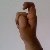
The image shows a hand gesture representing the letter 'X' in Indian Sign Language.